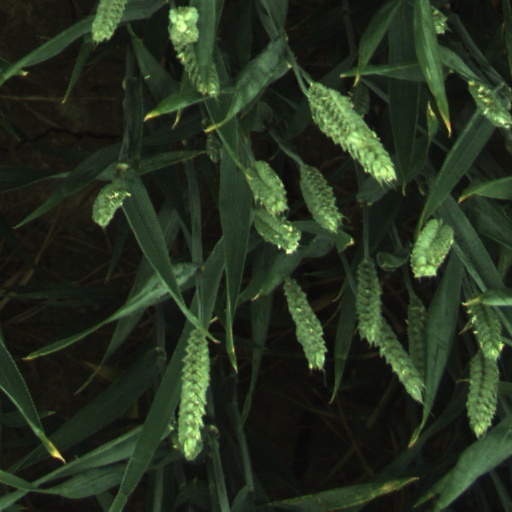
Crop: wheat